Crisis (dynamical systems)

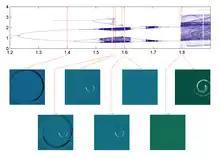
Bifurcations and crises in the Ikeda map.

In applied mathematics and astrodynamics, in the theory of dynamical systems, a crisis is the sudden appearance or disappearance of a strange attractor as the parameters of a dynamical system are varied. This global bifurcation occurs when a chaotic attractor comes into contact with an unstable periodic orbit or its stable manifold. As the orbit approaches the unstable orbit it will diverge away from the previous attractor, leading to a qualitatively different behaviour. Crises can produce intermittent behaviour.